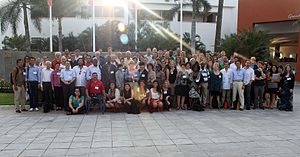
ICAN
En gruppe aktivister fra ICAN i Mexico, 2014.
"ICAN eller International Campaign to Abolish Nuclear Weapons er en global sammenslutning af mere end 400 organisationer i over 100 lande, der arbejder for at befri verden for atomvåben. ICAN blev udpeget som modtager af Nobels fredspris i 2017 ""for dens arbejde med at gøre opmærksom på de katastrofale humanitære konsekvenser af enhver brug af atomvåben har, og for sin banebrydende indsats for at opnå et traktat-baseret forbud mod brugen af sådanne våben"".